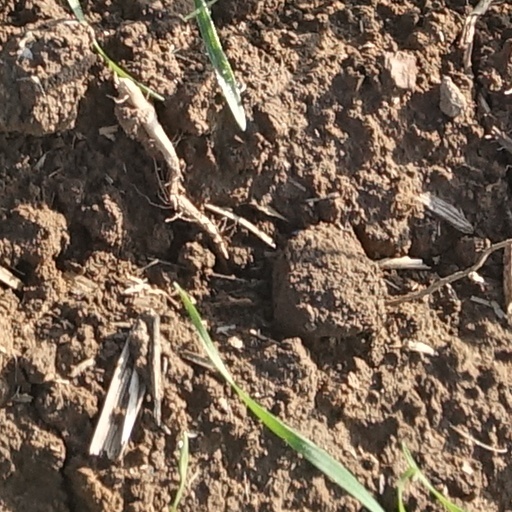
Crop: wheat